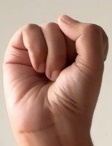
ASL sign: S